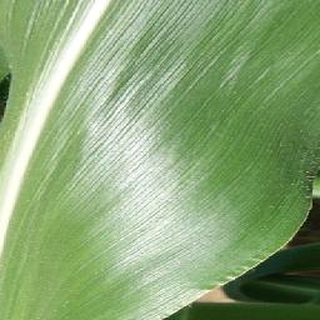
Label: healthy_corn